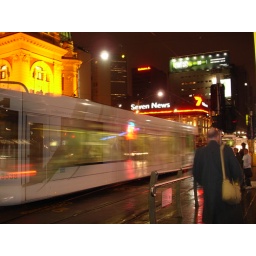
Never owned a car in Melbourne. It&amp;quot;s so easy to use trams, trains, and buses here!